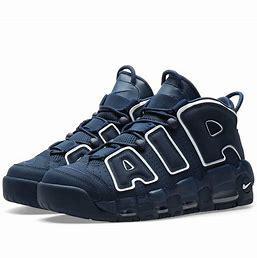
Brand: Nike
Model: Air More Uptempo